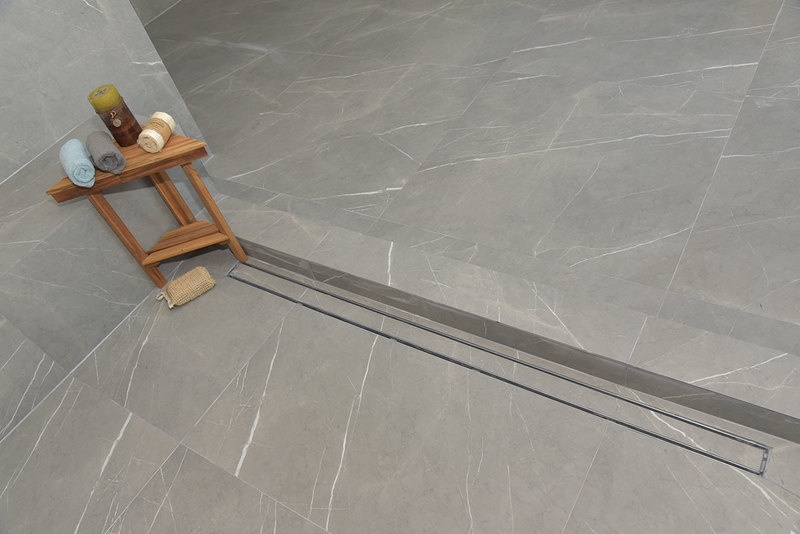
CASALINE NOVA SATINE STAINLESS STEEL TILE INSERT SHOWER DRAIN
Highly Durable. Steel tank constructions with solid bodies serve for long-lasting usage. Nova cover with its metallic look can be flipped horizontally and turned into Natural cover plate. You may apply your choice of covering material inside while continuing to maintain integrity and elegancy in your bathroom. Available Sizes 24’’ - 32’’ - 36’’ Available Colours Satine Colour
Brand: SAPPHIRUS STONE & TILE INC.
Category: Hardware > Plumbing > Plumbing Fixture Hardware & Parts > Drain Components > Drain Frames